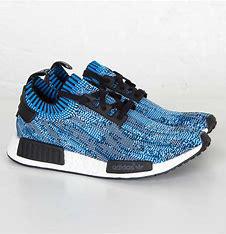
Brand: Adidas
Model: NMD_R1